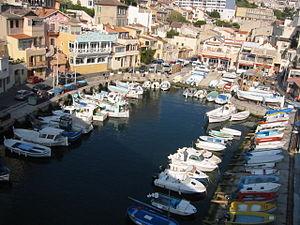
Vallon des Auffes (Marseille, France)